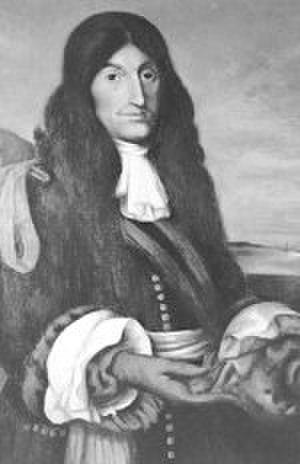
Le Poste Arkansas fut un fort français situé dans le Comté d'Arkansas dans l'État de l'Arkansas aux États-Unis. Ce lieu est aujourd'hui un Mémorial national américain.
L’Histoire de l'Arkansas voit les établissements de l'ouest du Mississippi, au contact des tribus indiennes, se confronter très tôt à la question de la Destinée manifeste brandie par le président américain Andrew Jackson, pour qui l'expansion vers l'ouest était inéluctable. La question de l'esclavage, alors liée, puis de l'émancipation des noirs, va ensuite dominer la vie politique et culturelle de l'Arkansas.